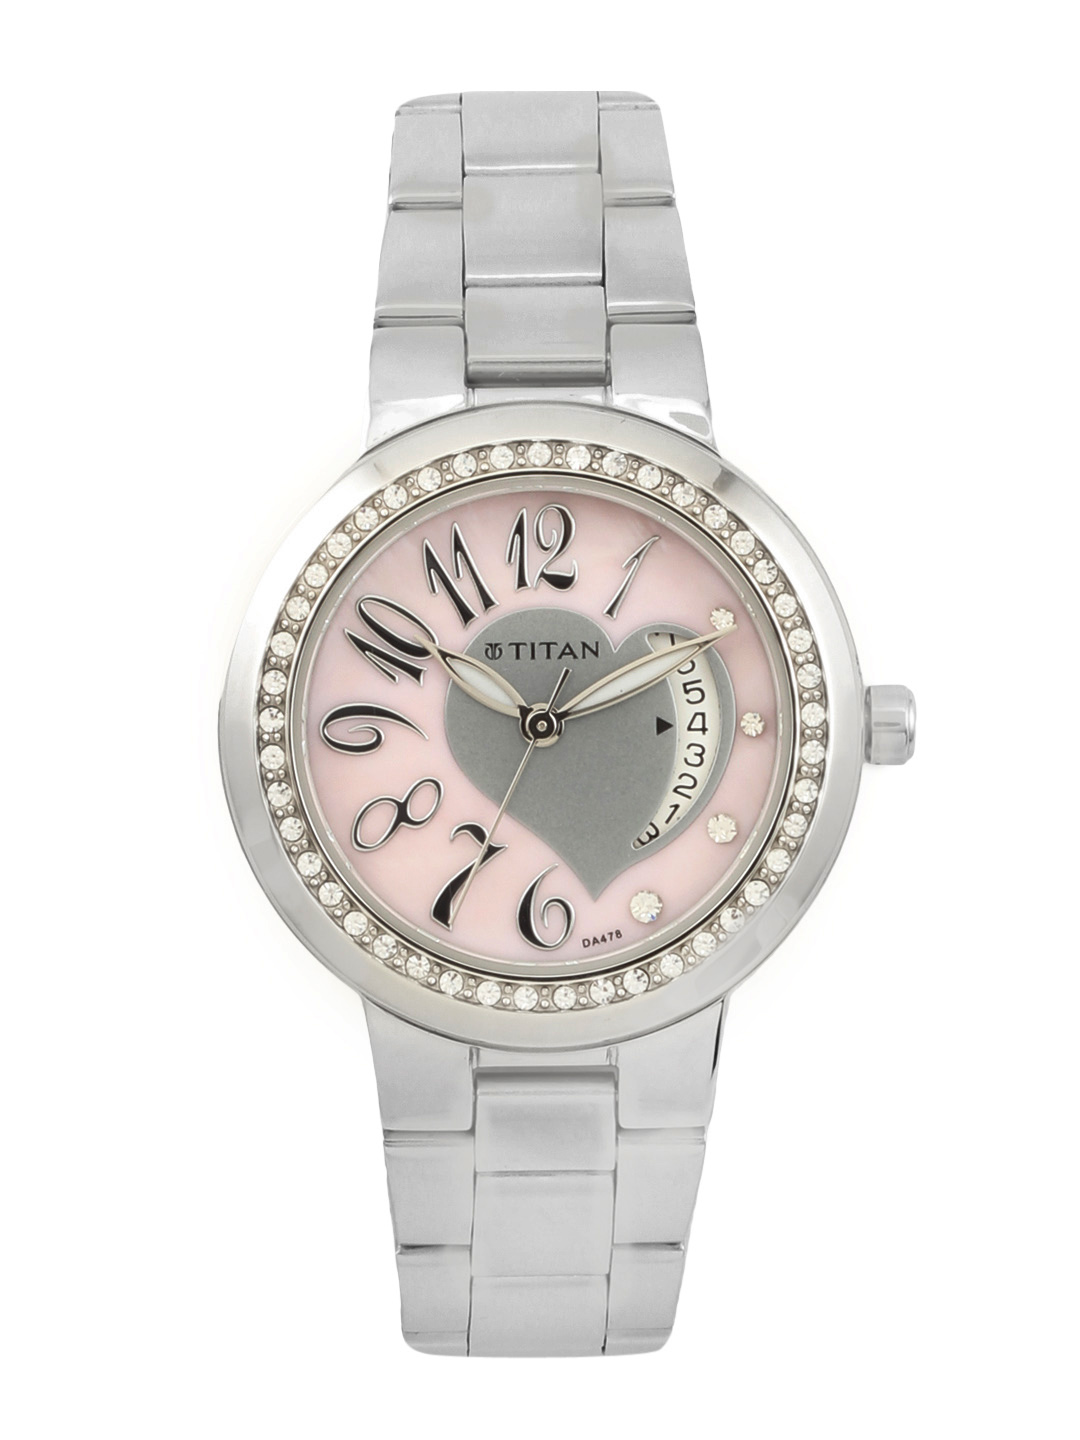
Titan Women Pink Watch
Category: Accessories / Watches / Watches
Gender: Women
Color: Pink
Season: Winter 2016
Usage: Casual